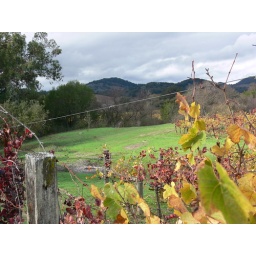
Across the street from my aunt Nancy's house in Napa. Beautiful fall/winter colors.